Habloville

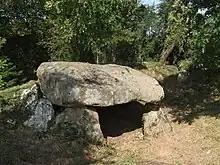
Dolmen des Bignes

Habloville contains evidence of Neolithic presence in the area with a dolmen or stone table measuring 3.25 meters by 2.95 meters called the Dolmen des Bignes.